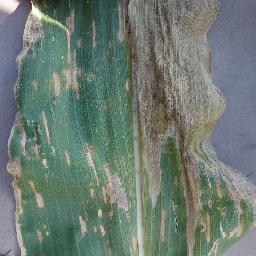
Label: Corn_(Maize)___Gray_Leaf_Spot_(Cercospora)